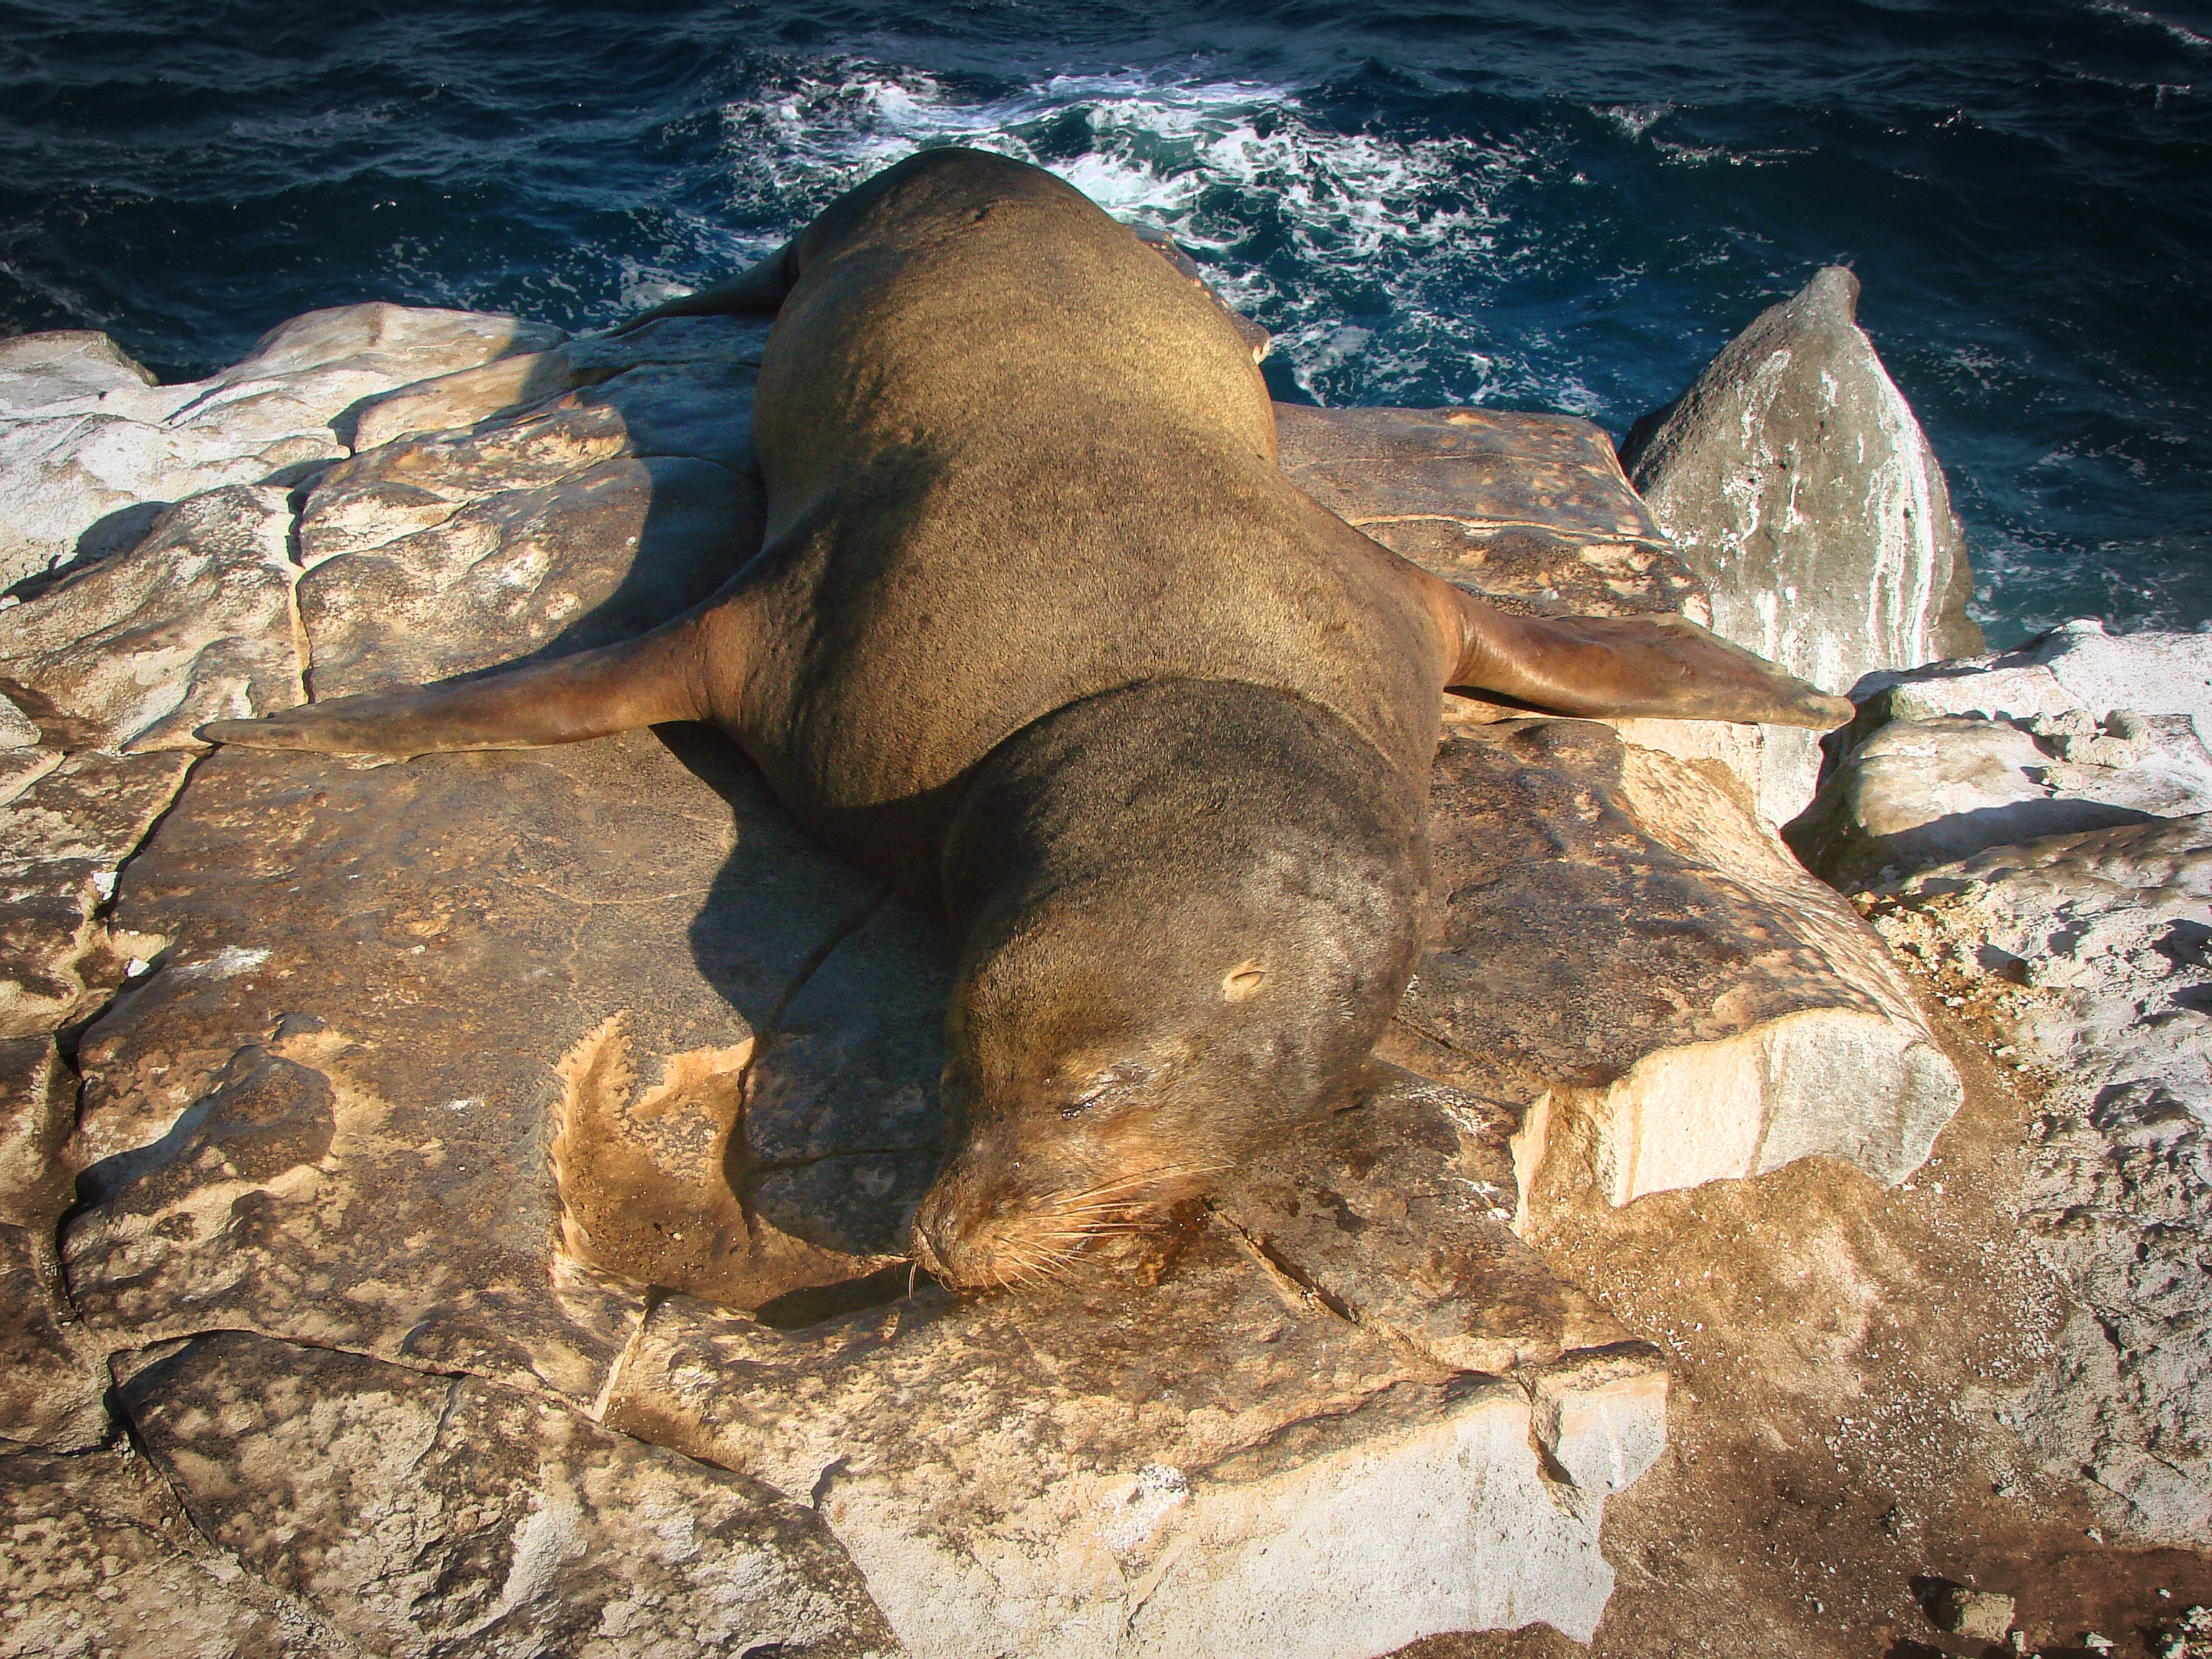
beach, sea, wildlife, biology, brown, mammal, aquatic, seal, fauna, sea lion, marine, seals, vertebrate, resting, cub, ecuador, galapagos islands, marine mammal, marine biology, baby sea lion